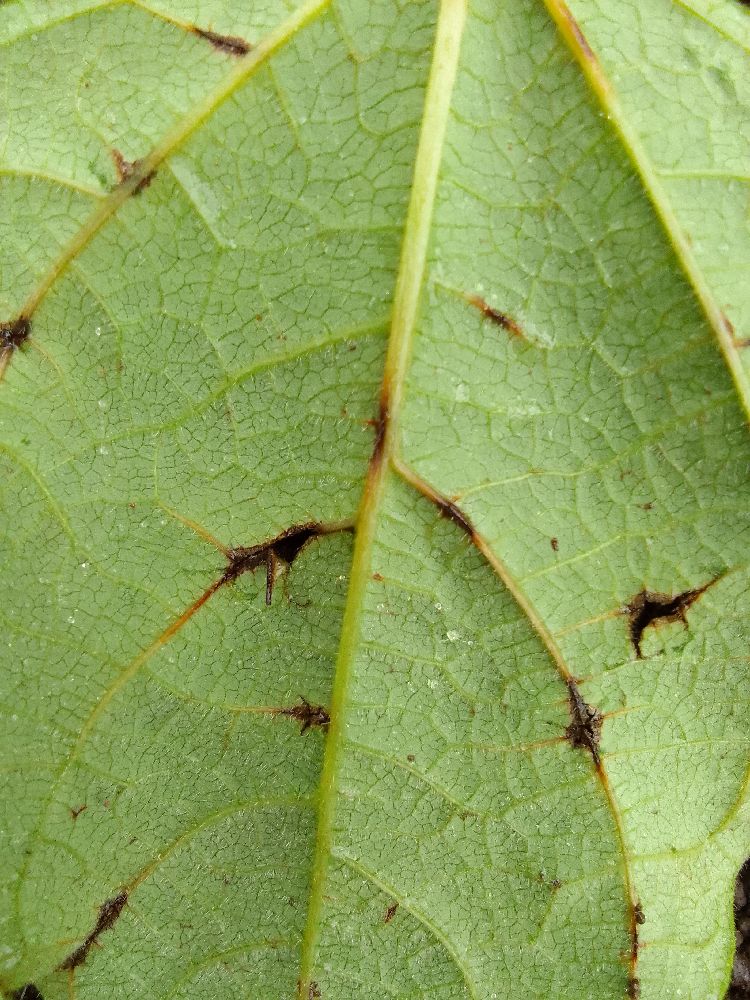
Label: rust